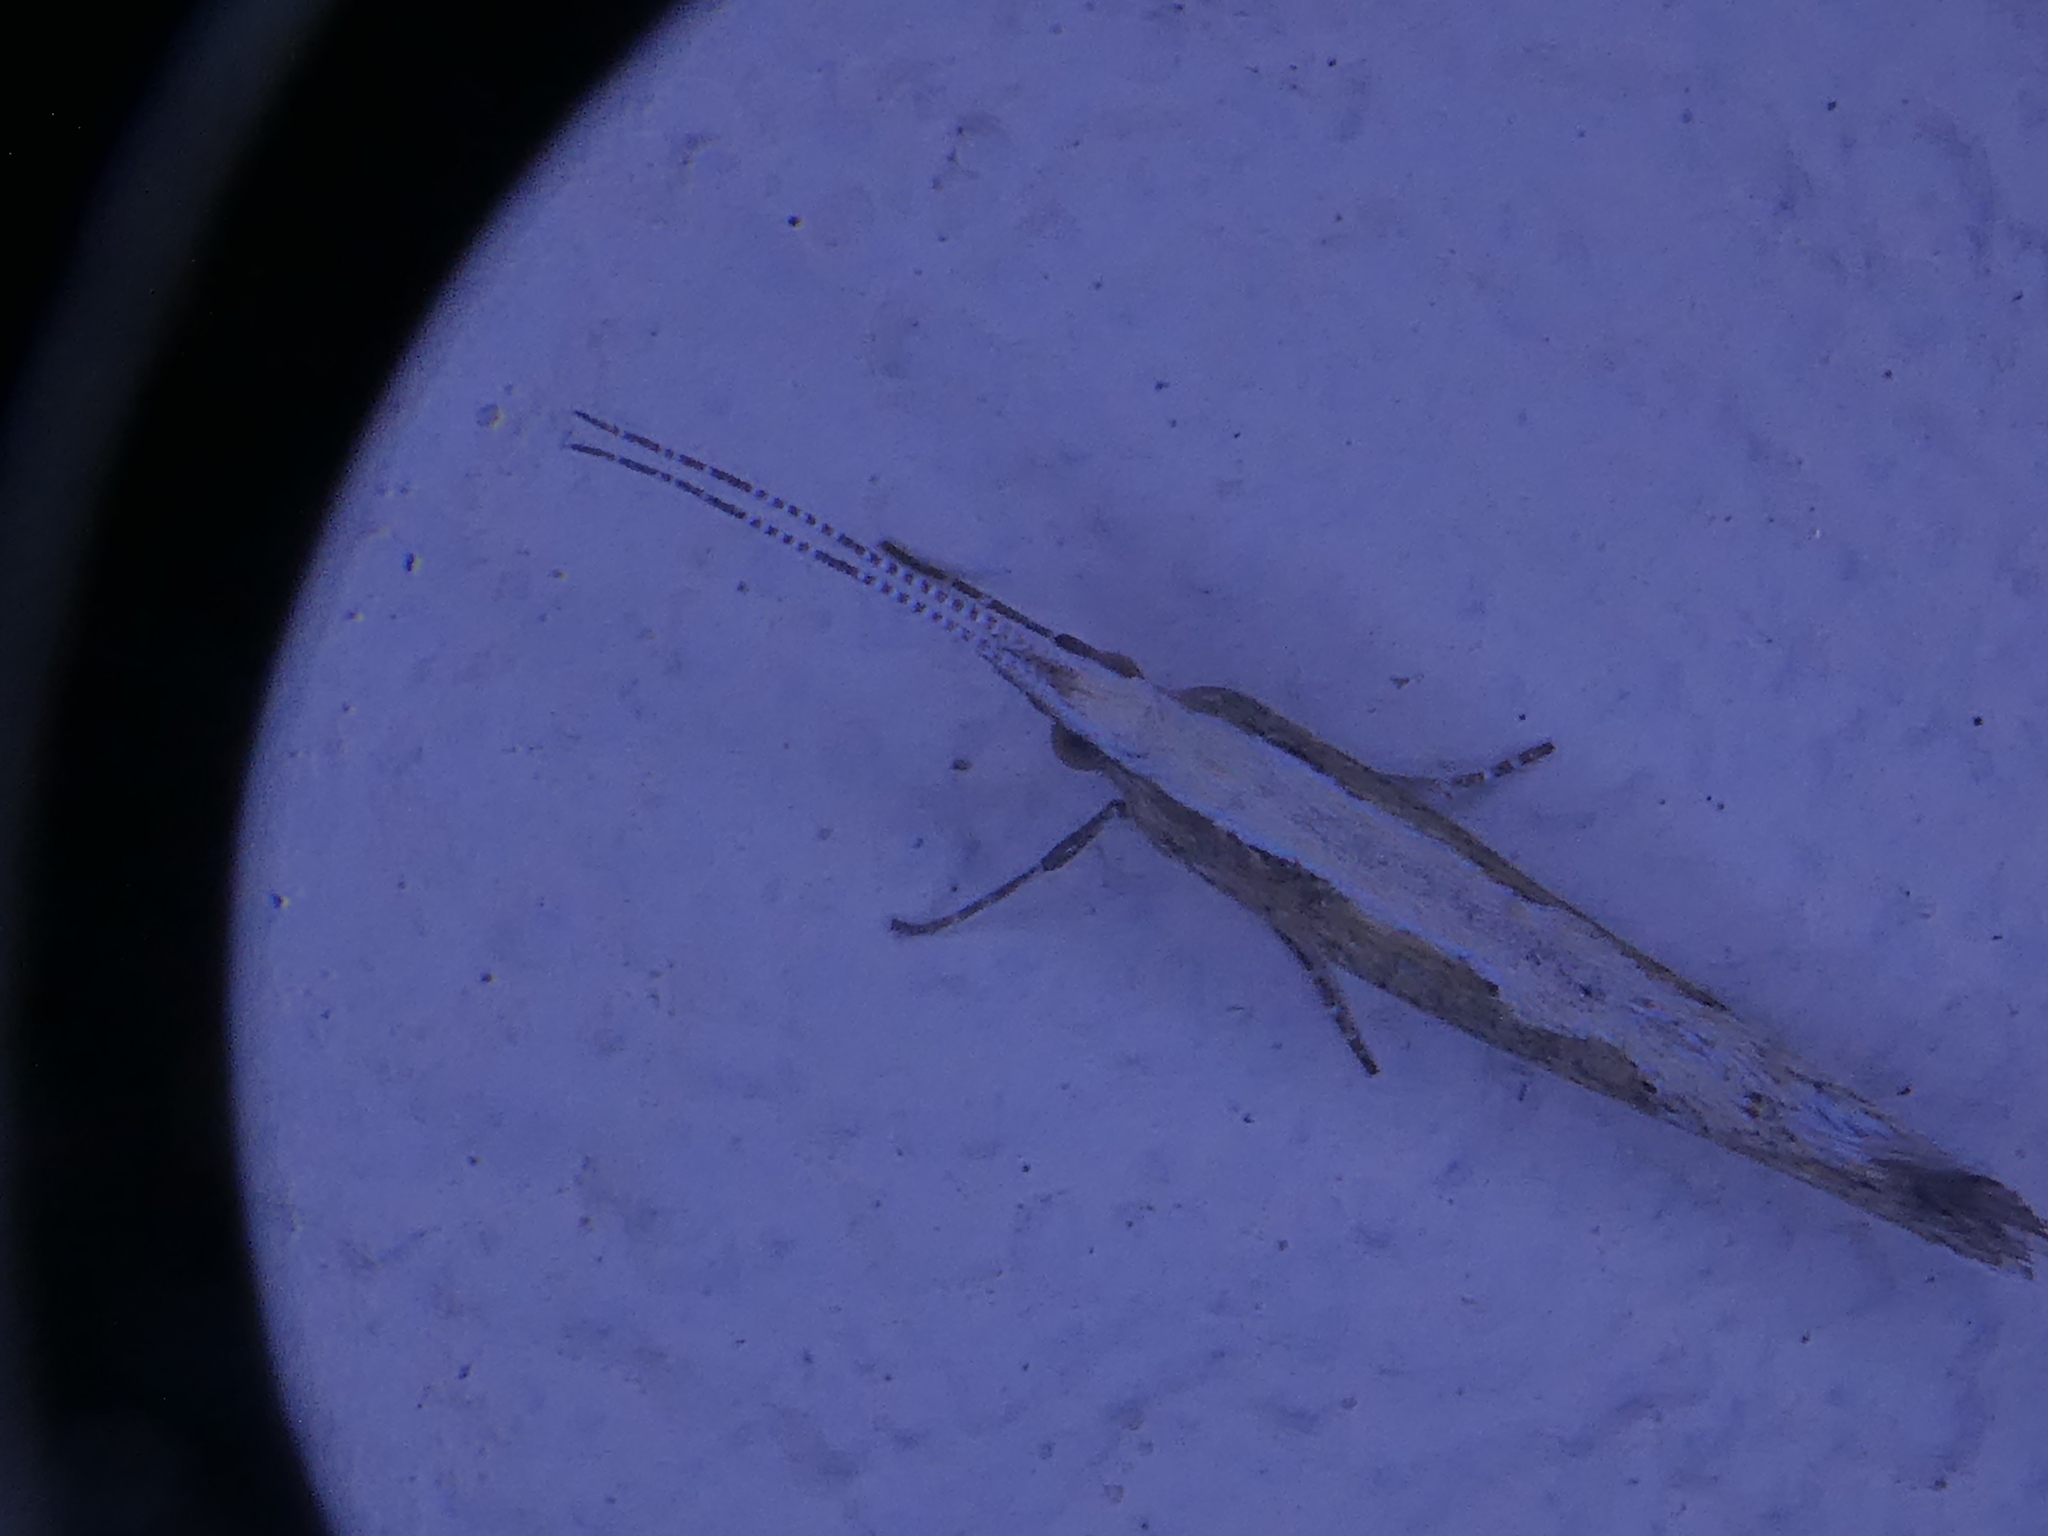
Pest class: diamondback_moth